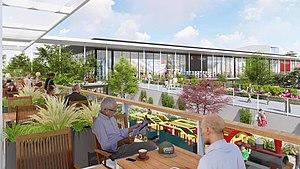
illustration des travaux
Les Atlantes est un centre commercial située sur la commune de Saint-Pierre-des-Corps, à 2 km du centre-ville de Tours, au centre d'une zone commerciale baptisée « Rochepinard ».